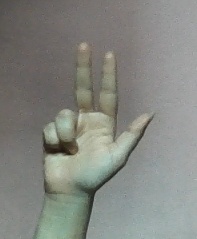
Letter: al